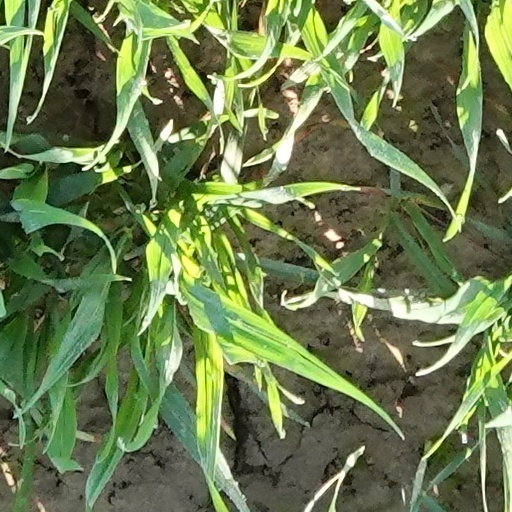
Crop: wheat